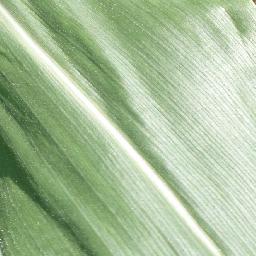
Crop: corn
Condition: (maize)_healthy